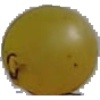
Label: Grape White 3